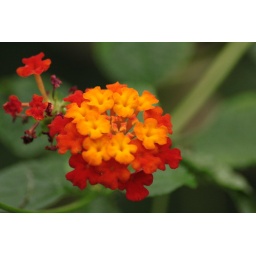
Orange and red flowers at Butterfly World in Swindon